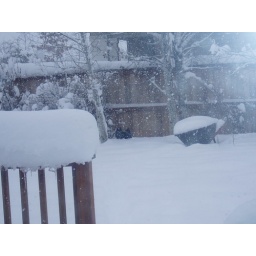
The little black object near the tree is Pepper. Her tunnel leads to the fence where the snow isn't so deep.